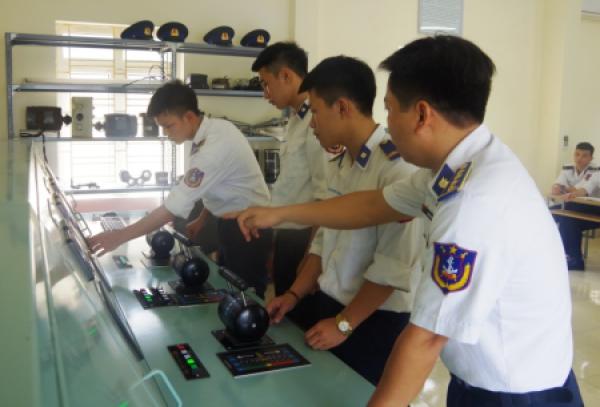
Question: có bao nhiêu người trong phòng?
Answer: có năm người trong phòng